Kushan art

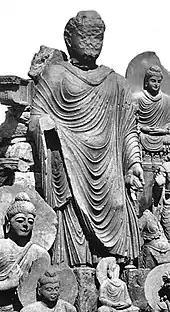
Statues of the type of the Loriyan Tangai buddha, dated to 143 CE, during the reign of Kanishka I. The features are already rather late, and show a degeneration compared to more classical types: the drapery is already not as three-dimensional, and the head is large and broad-jawed.

Kushan art blended the traditions of the Greco-Buddhist art of Gandhara, influenced by Hellenistic artistic canons, and the more Indian art of Mathura. Most of the Greco-Buddhist art of Gandhara is thought to have been produced by the Kushans, starting from the end of the 1st century CE.